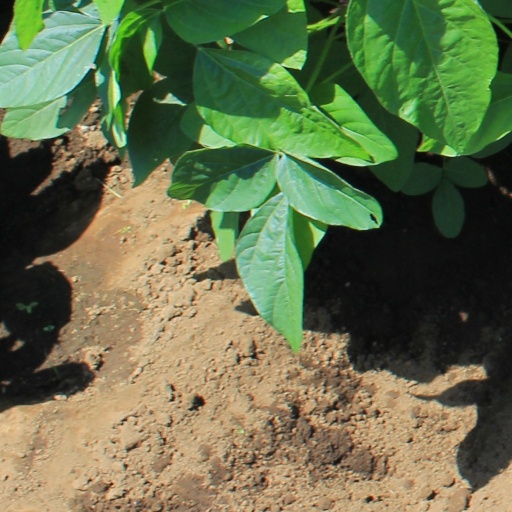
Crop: soybean